Earl J. Merritt

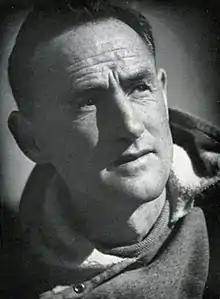

Earl Jay "Fuzz" Merritt (August 9, 1896 – July 7, 1986) was an American football, basketball, and baseball coach. He served as the head football coach at Pomona College in Claremont, California, from 1935 to 1958, compiling a record of 93–67–13. Merritt also coached basketball and baseball at Pomona.